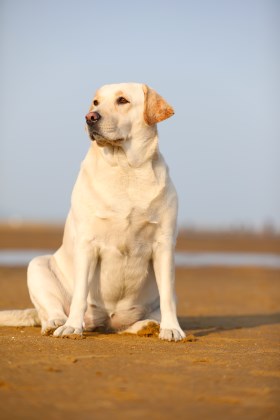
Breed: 3580-n000122-Labrador_retriever